Santa Monica Parish Church (Minalin)

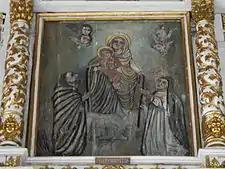
The painting of Our Lady of Consolation at the apex of the reredos.

The Philippine National Commission for Culture and the Arts (NCCA) called for the conservation and protection of Spanish-era churches because of heritage and culture, declaring them as National Cultural Treasures (NCT). Priority status was bestowed not just due to their historical value, but also based on the geographic representation of various regions across the nation. The Santa Monica Church was declared such by the National Museum of the Philippines on August 27, 2011.